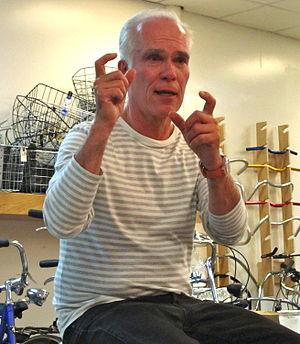
Gil Garcetti est le 40ᵉ procureur du comté de Los Angeles. Il occupe cette position pendant deux mandats consécutifs, de 1992 à 2000. Il est également le père du maire de Los Angeles Eric Garcetti.